Point Marion Lock and Dam

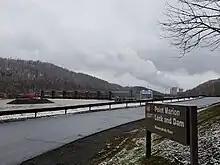
Point Marion Lock and Dam Entrance, with the Fort Martin Power Station in the distance.

List of crossings of the Monongahela River